American Left

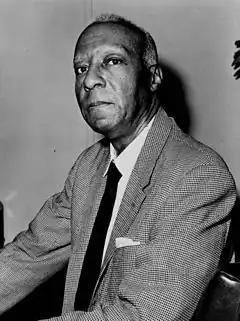
Socialist A. Philip Randolph, who led the March on Washington for Jobs and Freedom at which Martin Luther King Jr. delivered his speech "I Have a Dream"

Kahn and Horowitz, along with Norman Hill, helped Bayard Rustin with the civil rights movement. Rustin had helped to spread pacificism and nonviolence to leaders of the civil rights movement, like Martin Luther King Jr. Rustin's circle and A. Philip Randolph organized the 1963 March on Washington, where Martin Luther King delivered his I Have a Dream speech.